BDO Network Bank

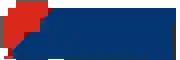
Former logo as One Network Bank from July 2015 to August 2019

After 8 years of working closely together, the partner banks decided to consolidate, allowing the Bank to take advantage of economies of scale, avail of incentives from the Bangko Sentral ng Pilipinas and bring better banking services to countryside Mindanao, given a bigger capital base and increased Single Borrowers Limit (SBL).